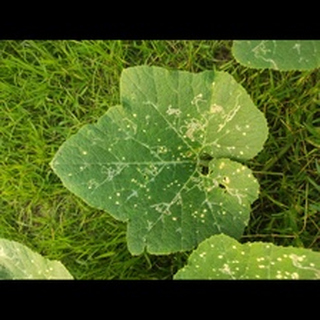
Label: pumpkin_bacterial_leaf_spot